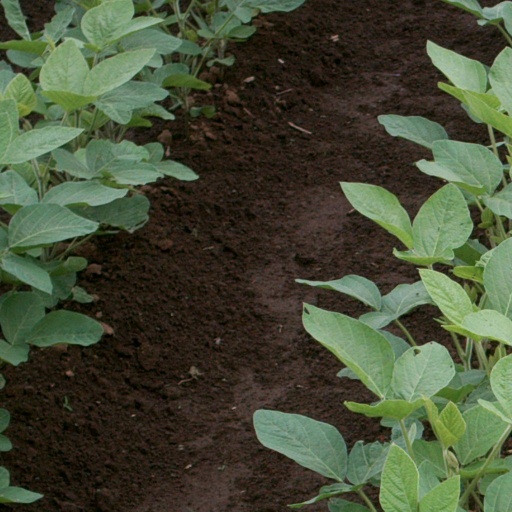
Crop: soybean